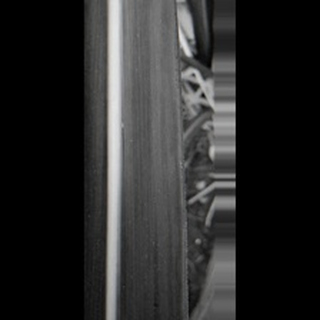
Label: sugarcane_yellow_leaf_disease